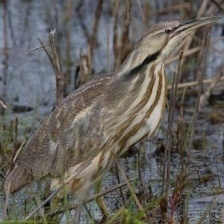
Species: AMERICAN BITTERN
Scientific name: BOTAURUS LENTIGINOSUS